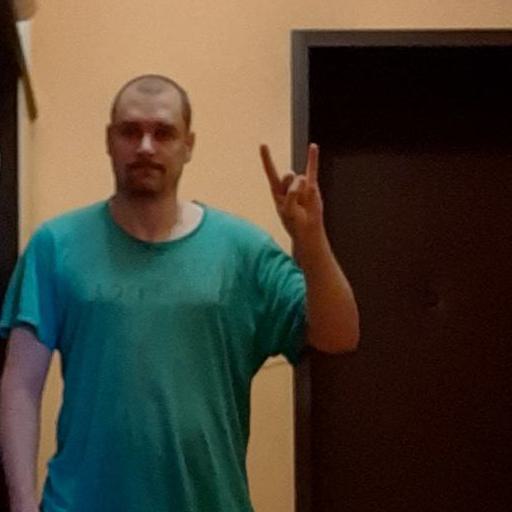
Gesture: rock